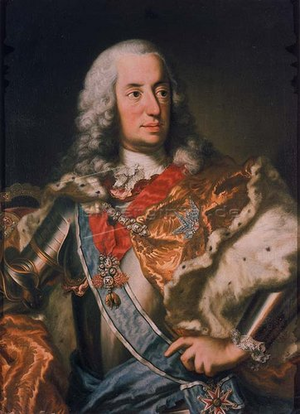
Karl 7. (Tysk-romerske rige)
Karl 7. Albert af Bayern (1697-1745)
Karl 7. Albert af Bayern var af Wittelsbach-slægten. Han var tysk-romersk kejser fra 24. januar 1742 til sin død i München 20. januar 1745.